Dexter Richardson House

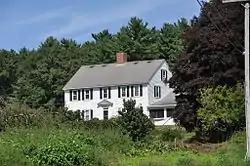

The Dexter Richardson House is an historic house at 5 South Street in Uxbridge, Massachusetts. The story wood-frame house was built c. 1736, and is a well-preserved local example of transitional Georgian-Federal styling. The basic massing of the main block is Georgian, with five bays and a central entry, with a large central chimney. The entry is framed by Federal style fluted pilasters and topped by a heavy pediment; there is a five-light transom window above the door.